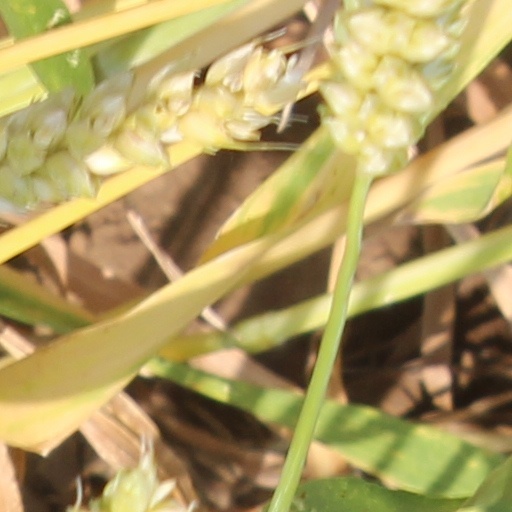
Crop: wheat